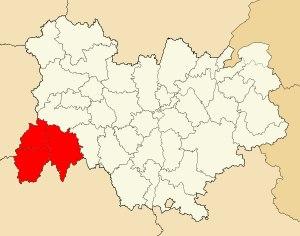
Le département du Cantal comprend trois arrondissements.